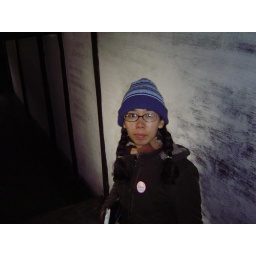
Amanda in blue hat